Dhakeshwari Temple

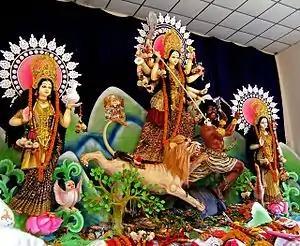
Durga puja celebrations in Dhakeshwari Temple

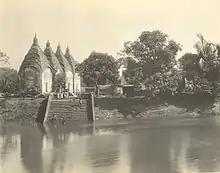
Dhakeshwari Temple (1904), Photograph taken by Fritz Kapp.

Dhakeshwari Temple is a hub of socio-cultural as well as religious activity. Each year, the largest celebration of Durga Puja (the most important event in the Bengali Hindu calendar) in Dhaka is held at the National Temple, and a stream of dignitaries (such as the Bangladeshi President, Prime Minister, Leader of Opposition, Members of Parliament and media celebrities) come to felicitate the Bangladeshi Hindu community from the temple premises. A "Bijaya Sammelani" (cultural program following Durga Puja) takes place in the adjoining parade ground a few days after Durga Puja is complete, and is also a major cultural event in the Dhaka calendar, regularly attracting some of the top performers from the Dhaka music and film industry.